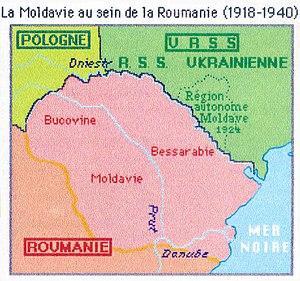
Carte historique de la Moldavie 1918-1940
La principauté de Moldavie est un État européen historique. Avec celle de Valachie et celle de Transylvanie, c'est l'une des trois principautés médiévales à population roumanophone. Avec la Valachie c'est aussi l'une des deux « principautés danubiennes ». La Moldavie en tant que région historique, couvrait un territoire aujourd'hui partagé entre trois États modernes : la Roumanie, la Moldavie et l'Ukraine. Son histoire constitue une période importante du passé de la république de Moldavie et de la Roumanie, qui en revendiquent toutes deux la culture, les souverains, le patrimoine littéraire et les monuments. Elle avait une législation, une armée, une flotte sur le Danube et un corps diplomatique : ce n'était donc pas, comme le représentent de façon inexacte de nombreux ouvrages historiques modernes, une province turque ou polonaise, mais une principauté d'abord indépendante, ensuite autonome, vassale seulement tantôt des rois de Pologne, tantôt du sultan ottoman de Constantinople.